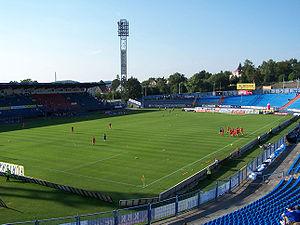
Le Bazaly est un stade de football situé à Ostrava en République tchèque.